Walther Bothe

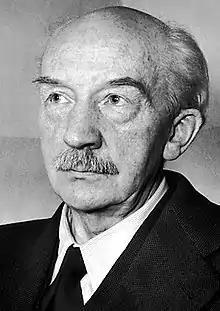
Walther Bothe

In 1932, Bothe had succeeded Philipp Lenard as Director of the "Physikalische und Radiologische Institut" (Physical and Radiological Institute) at the University of Heidelberg. It was then that Rudolf Fleischmann became a teaching assistant to Bothe. When Adolf Hitler became Chancellor of Germany on 30 January 1933, the concept of "Deutsche Physik" took on more favor as well as fervor; it was anti-Semitic and against theoretical physics, especially against modern physics, including quantum mechanics and both atomic and nuclear physics. As applied in the university environment, political factors took priority over the historically applied concept of scholarly ability, even though its two most prominent supporters were the Nobel Laureates in Physics Philipp Lenard and Johannes Stark. Supporters of "Deutsche Physik" launched vicious attacks against leading theoretical physicists. While Lenard was retired from the University of Heidelberg, he still had significant influence there. In 1934, Lenard had managed to get Bothe relieved of his directorship of the Physical and Radiological Institute at the University of Heidelberg, whereupon Bothe was able to become the Director of the "Institut für Physik" (Institute for Physics) of the "Kaiser-Wilhelm Institut für medizinische Forschung" (KWImF, Kaiser Wilhelm Institute for Medical Research; today, the Max-Planck Institut für medizinische Forschung), in Heidelberg, replacing Karl W. Hauser, who had recently died. Ludolf von Krehl, Director of the KWImF, and Max Planck, President of the Kaiser-Wilhelm Gesellschaft (KWG, Kaiser Wilhelm Society, today the Max Planck Society), had offered the directorship to Bothe to ward off the possibility of his emigration. Bothe held the directorship of the Institute for Physics at the KWImF until his death in 1957. While at the KWImF, Bothe held an honorary professorship at the University of Heidelberg, which he held until 1946. Fleischmann went with Bothe and worked with him there until 1941. To his staff, Bothe recruited scientists including Wolfgang Gentner (1936–1945), Heinz Maier-Leibnitz (1936 – ?) – who had done his doctorate with the Nobel Laureate James Franck and was highly recommended by Robert Pohl and Georg Joos, and Arnold Flammersfeld (1939–1941). Also included on his staff were Peter Jensen and Erwin Fünfer.